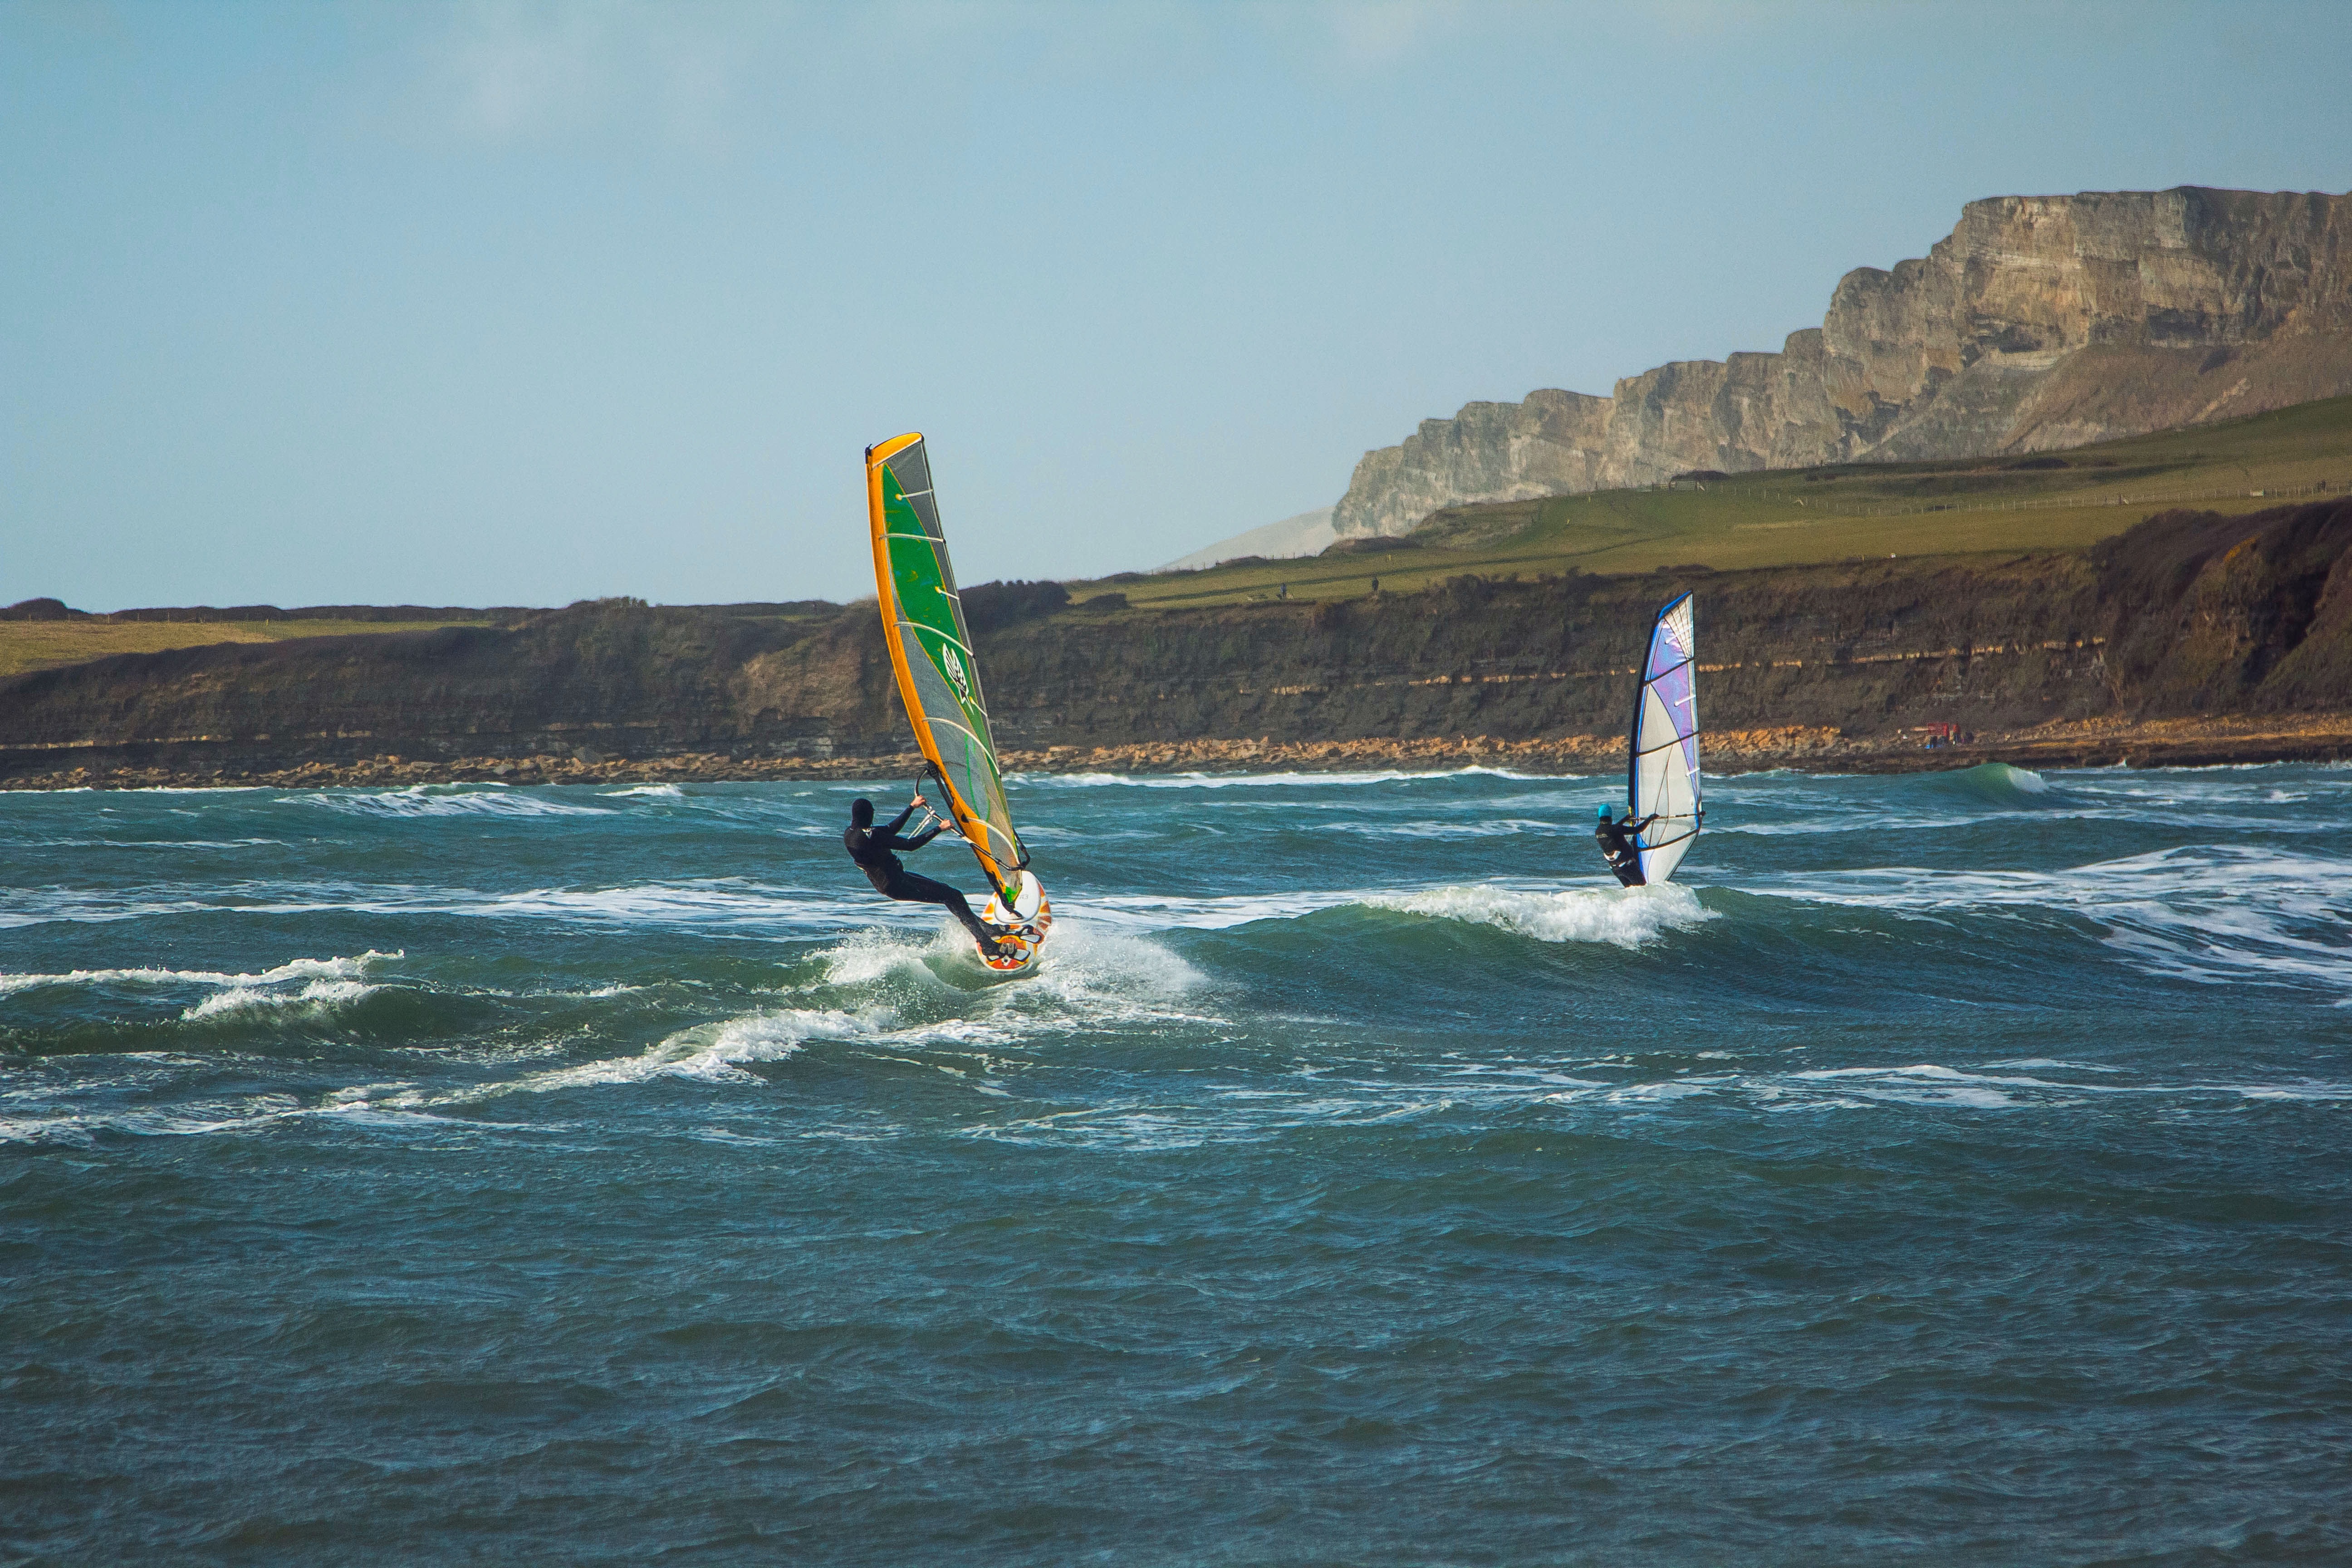
sea, wave, wind, recreation, surfing, vehicle, sailing, sailboat, england, sports, boating, windsurfing, sail, dorset, water sport, kimmeridge bay, outdoor recreation, wind wave, boardsport, surface water sports